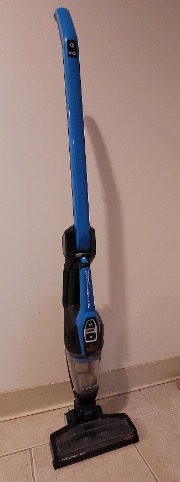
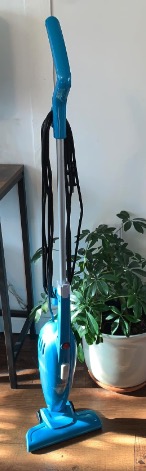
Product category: items_vacuum
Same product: no